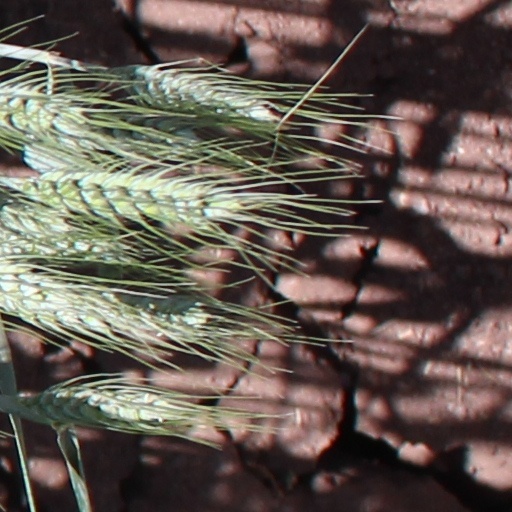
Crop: wheat